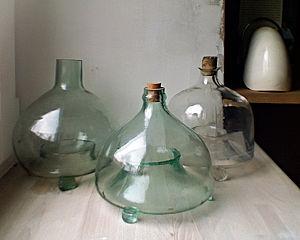
Un attrape-mouche est un appareil utilisé pour contrôler les populations de mouches à l'intérieur d'un local. Un attrape-mouche attire habituellement les insectes volants. Les insectes peuvent être soit tués, soit relâchés.